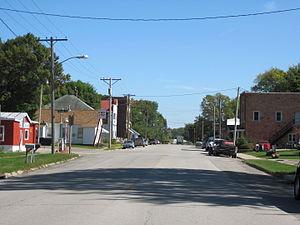
Brandon est une ville du comté de Buchanan, en Iowa, aux États-Unis. La ville est incorporée le 14 avril 1905.